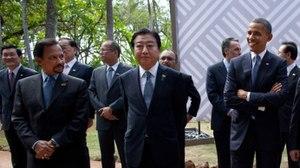
Yoshihiko Noda est un homme d'État japonais, 62ᵉ Premier ministre du Japon de 2011 à 2012.